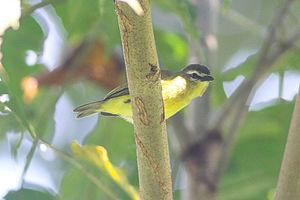
Le Tyranneau à tête brune est une espèce de passereau de la famille des Tyrannidae.